Australia at the 2012 Summer Paralympics

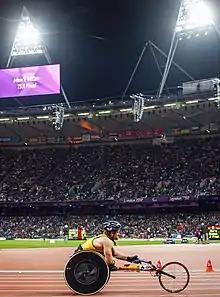
Colman at the 2012 London Paralympics

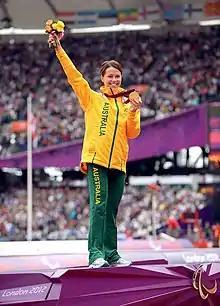
Gold medallist Kelly Cartwright

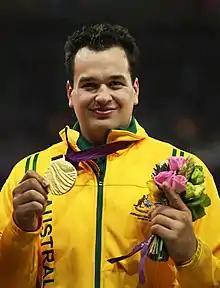
Gold medallist Todd Hodgetts

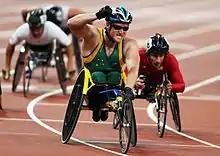
Gold medallist Richard Co9lman

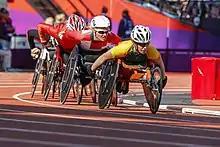
Dawes at the 2012 London Paralympics

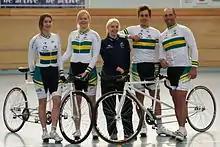
Members of the Australian Paralympic cycling team for 2012 at the team's announcement in Adelaide, South Australia. From left to right: Felicity Johnson and her pilot, Stephanie Morton; Jayme Paris; Scott McPhee and Kieran Modra (McPhee piloted for Modra).

Selected team of 15 athletes. Kieran Modra was attending his 7th Games.